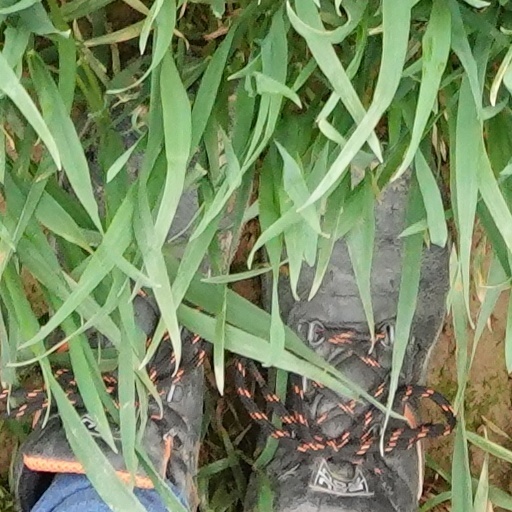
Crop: wheat